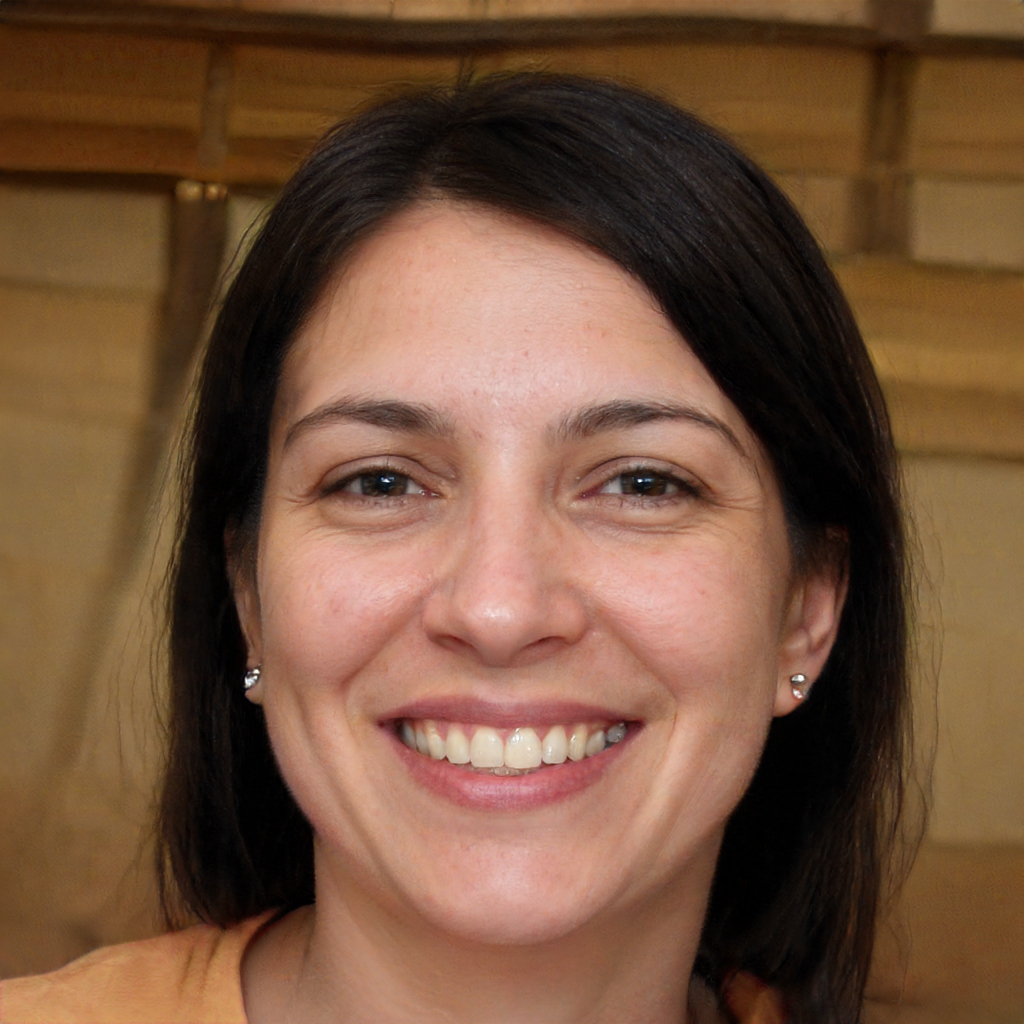
Label: Colored